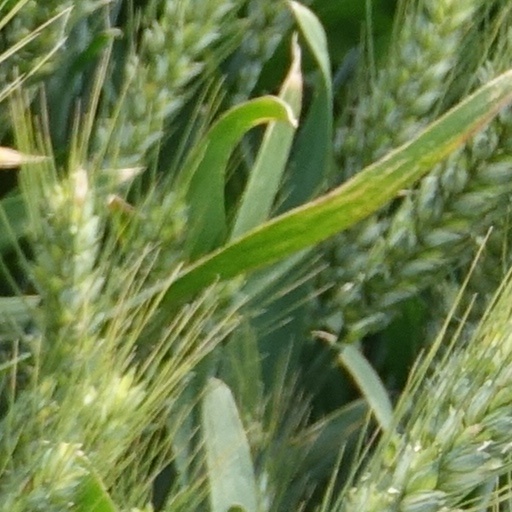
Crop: wheat